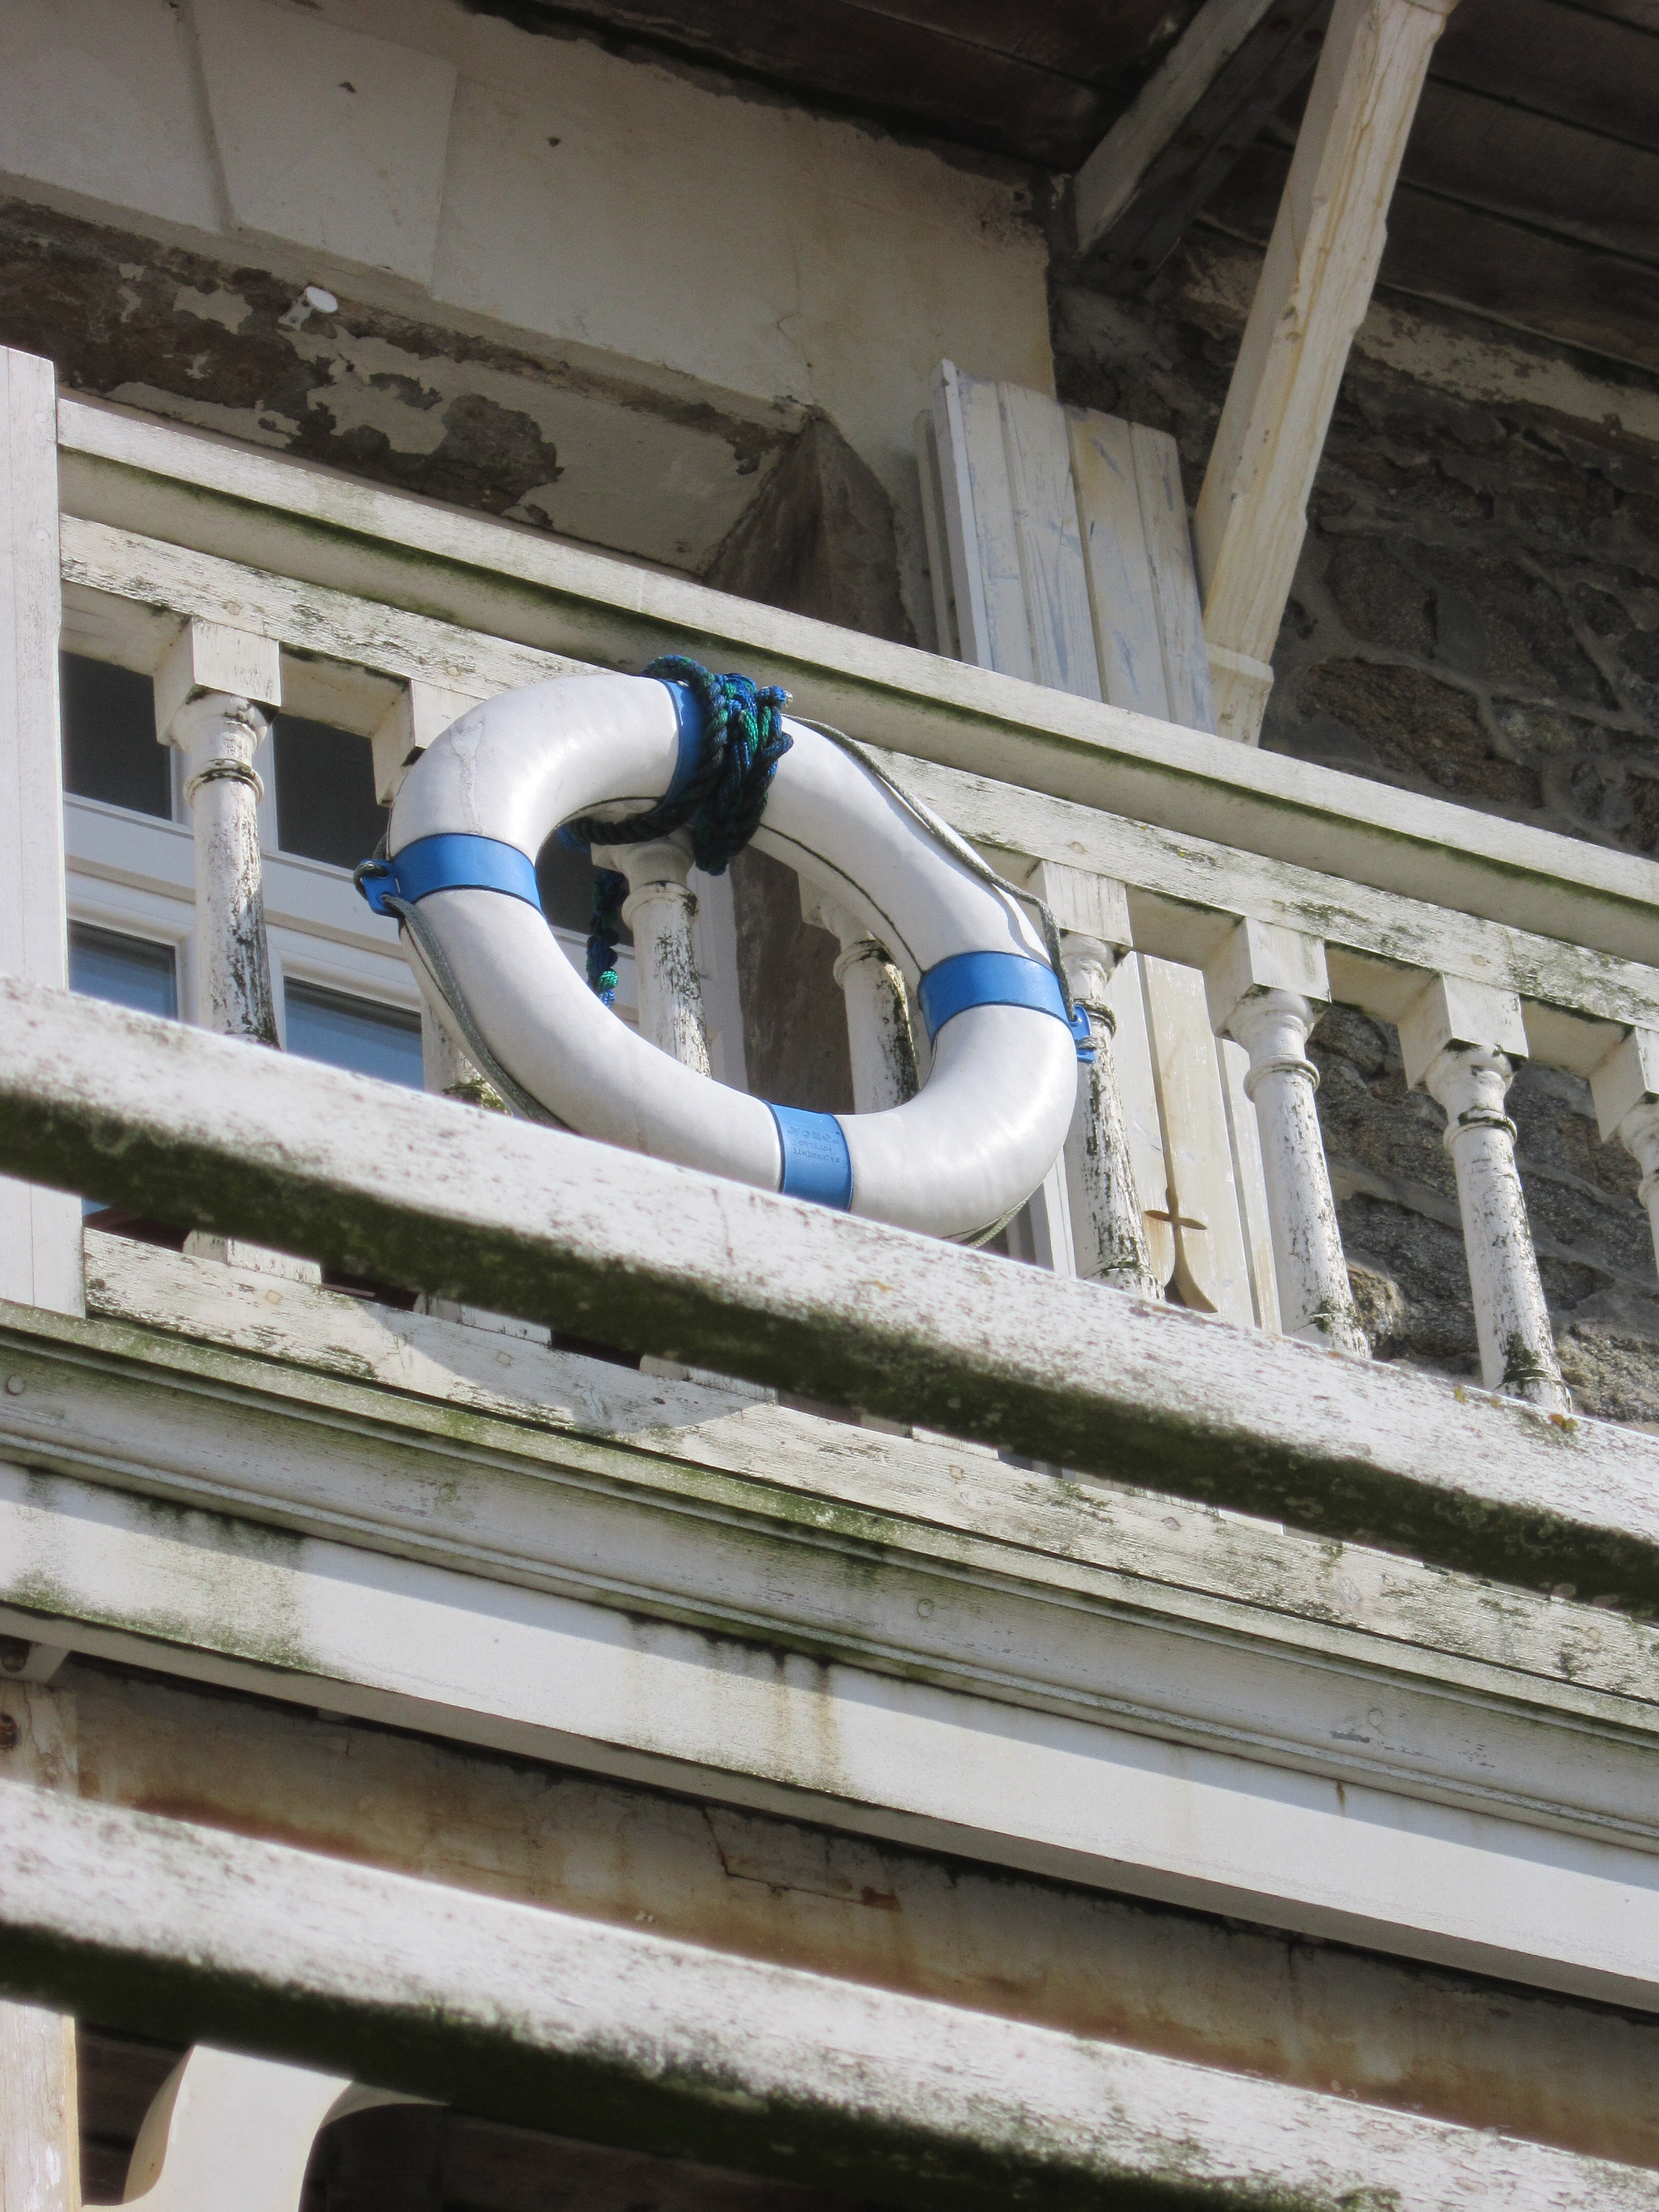
architecture, structure, wood, white, house, window, roof, old, wall, balcony, column, sculpture, buoy, temple, picturesque